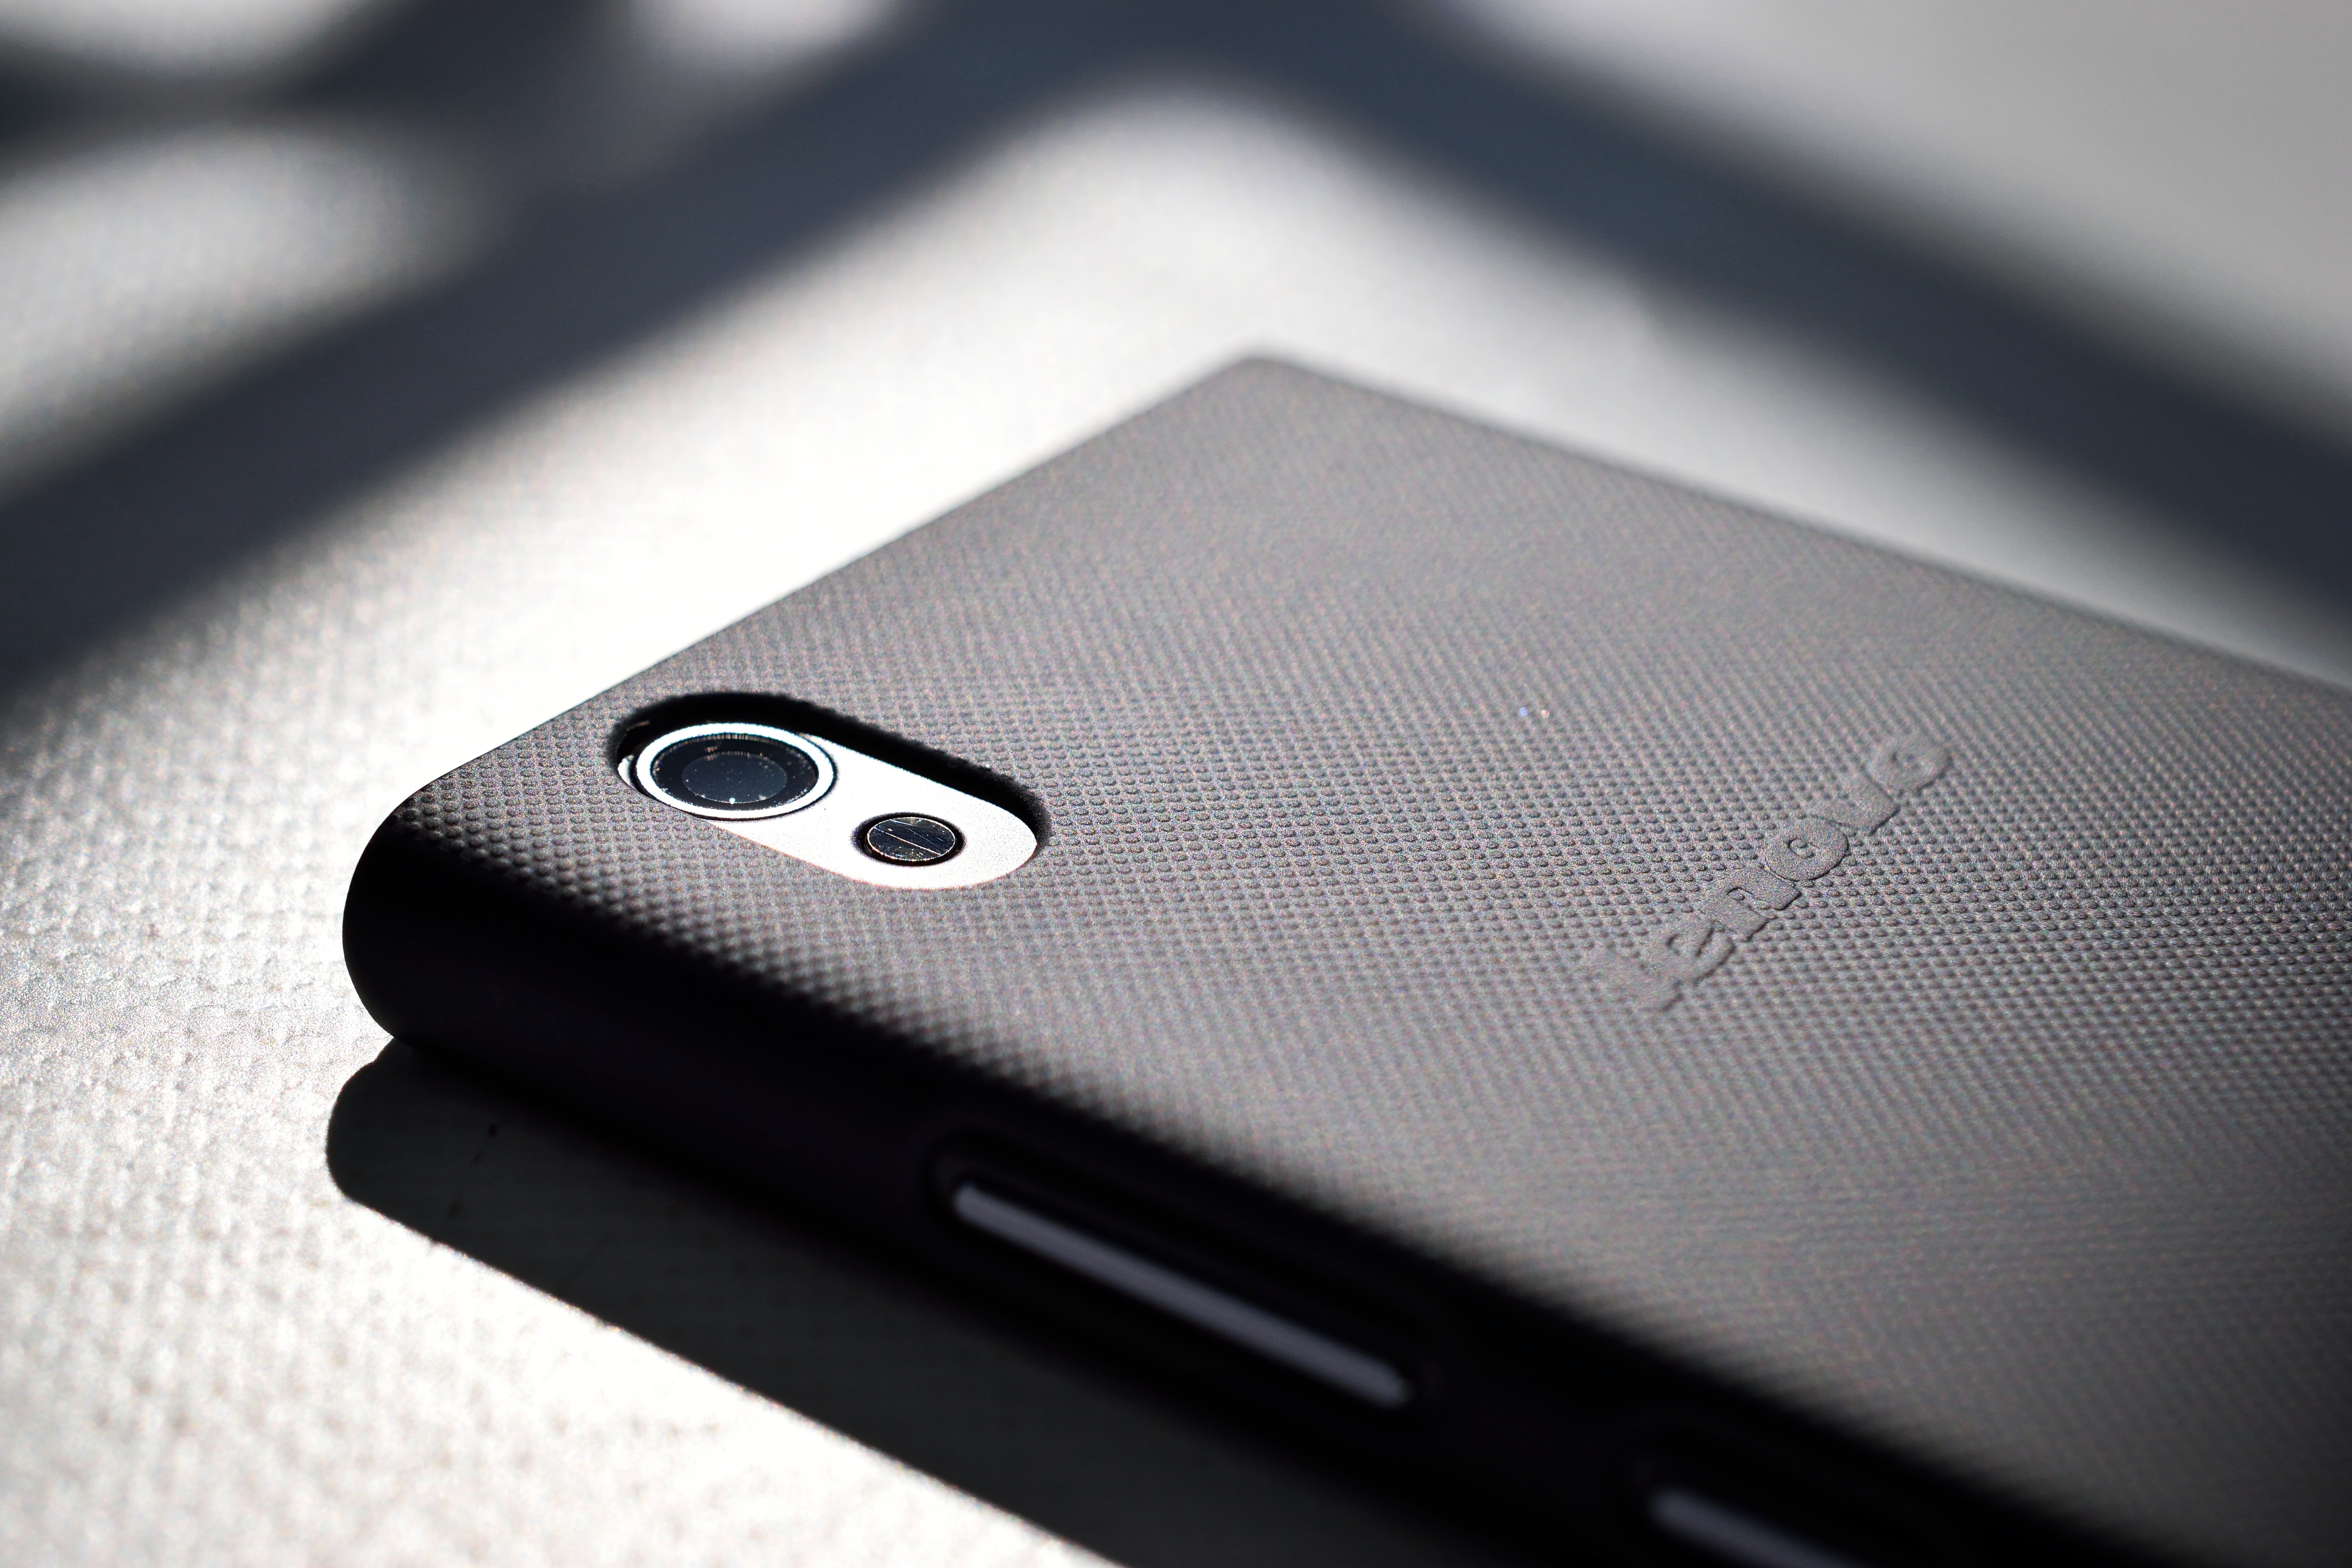
smartphone, technology, phone, macro, gadget, black, mobile phone, brand, product, font, background, electronics, wallpaper, detail, lenovo, portable communications device, communication device